Hyakken Uchida

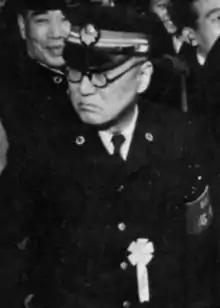
A portrait showing Hyakken Uchida

Uchida was born in Okayama to a family of sake brewers whose business later went bankrupt. His real name is Eizo Uchida (内田 榮造 "Uchida Eizō"). He became a pupil of Natsume Sōseki in 1911. He graduated from Tokyo University (Tokyo Imperial University) in 1914. He became professor of German at Imperial Japanese Army Academy in 1916. He later taught at Hosei University (Tokyo). He is the main subject of Akira Kurosawa's last film, . His novel, is the inspiration for the film, "Zigeunerweisen". He is the author of more than fifteen volumes of writings including , and . In Japan he is well known as a passionate railfan and he made some works on railway travel. Though a great literary figure in Japan, he currently only has one book translated into English: "Realm of the Dead" (冥途 "Meido"). That volume also includes the collection "Triumphal Entry into Ryojun". "Small Round Things", a translated excerpt from another collection, "Jottings from the Goblins' Garden", appeared in the JAL inflight magazine "Skyward" in January 2006. He had two sons and three daughters.